Golden Potlatch

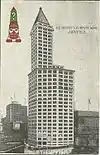
L.C. Smith Tower, Tilikum Potlatch, 1914

The 1914 Potlatch suffered as a result of the previous year's riots. Costs of launching other upcoming festivals, and timing of the fleet visits were also of concern to the Chamber of Commerce. "Tilikum Potlatch" was substituted for the Golden Potlatch name, as it was not produced by the Seattle Carnival Association and the Chamber of Commerce. Instead, it was produced directly by the Tilikums, (note spelling), the independent support participants of previous Golden Potlatches. The Tilikum Potlatch was scaled back to only four days and received only subdued press coverage. It is noteworthy for its Seattle Dads parade, one of many events around the country at this time which helped lead to the institution of Father's Day.